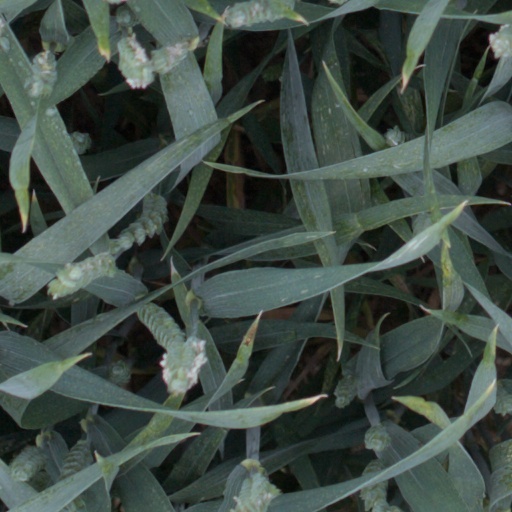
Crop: wheat